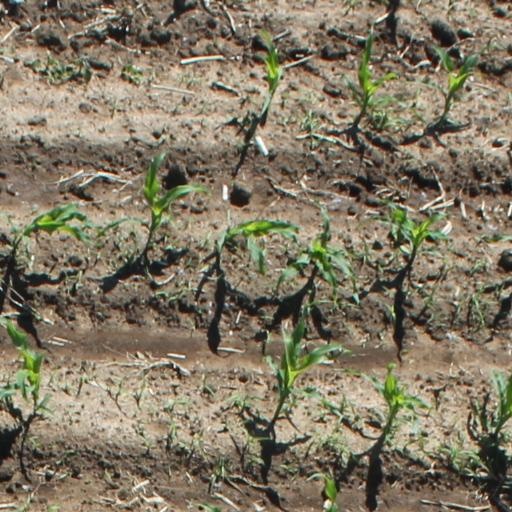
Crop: maize; corn